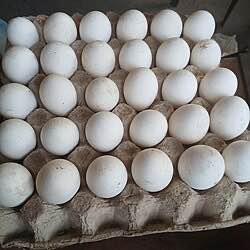
الوصف بالفصحى: طبق  يحتوي على ثلاثين بيضة بلدية
الوصف بالعامية السودانية: طبق بيض بلدي فيهو تلاتين بيضة
التصنيف: Agriculture & Livestock